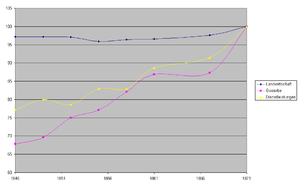
La Révolution industrielle en Allemagne désigne la percée de l'industrialisation en Allemagne au XIXᵉ siècle. Cette période débute en 1815 selon Hubert Kiesewetter, ou en 1835 selon